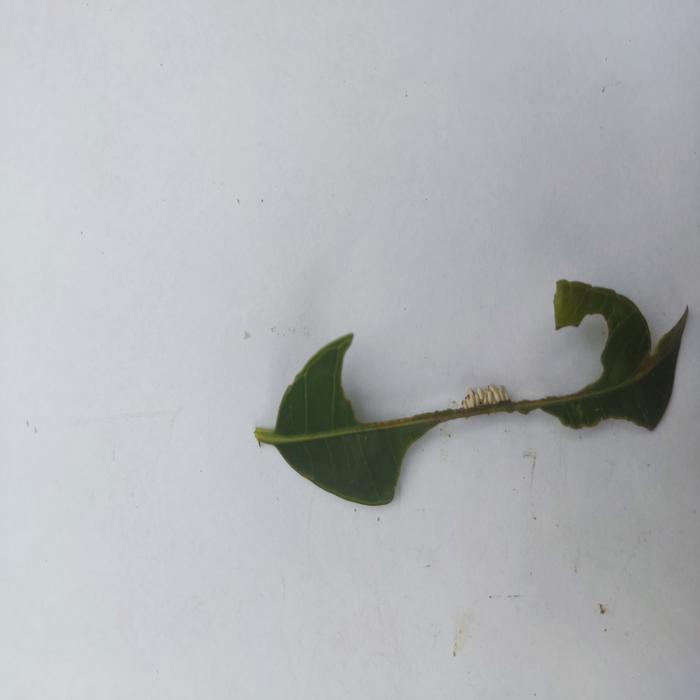
Crop: Hog Plum
Leaf condition: Caterpillars_Infestation